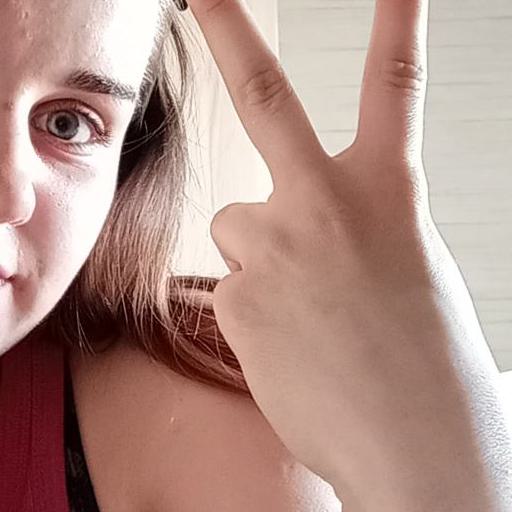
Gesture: peace_inverted